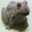
Label: frog